Urban Saints

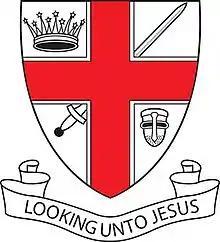
The original Crusaders logo

The original Crusaders group was formed in 1900 in north London by Rev Albert Kestin, with the intention of teaching the Bible to young people who did not attend church. Several similar groups started in the years that following and in 1906, under the leadership of Herbert Bevington, the leaders of eleven groups voted to form the Crusaders’ Union as an umbrella organisation. By 1939 there were 256 groups.